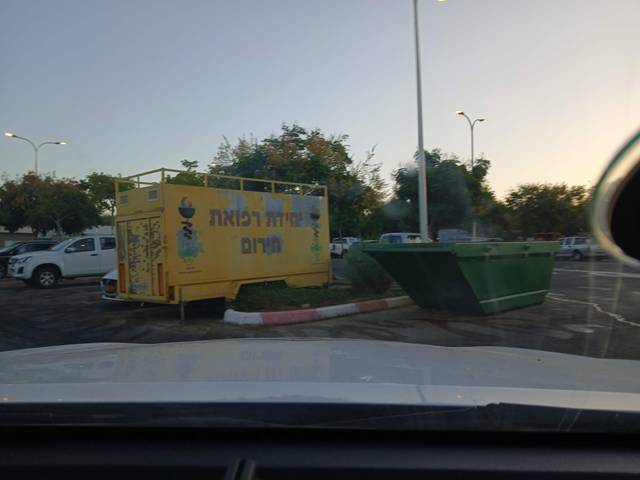
Region: Israel
Coordinates: 32.193, 34.886